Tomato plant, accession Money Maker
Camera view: bottom (45 deg); turntable rotation: 330 degrees
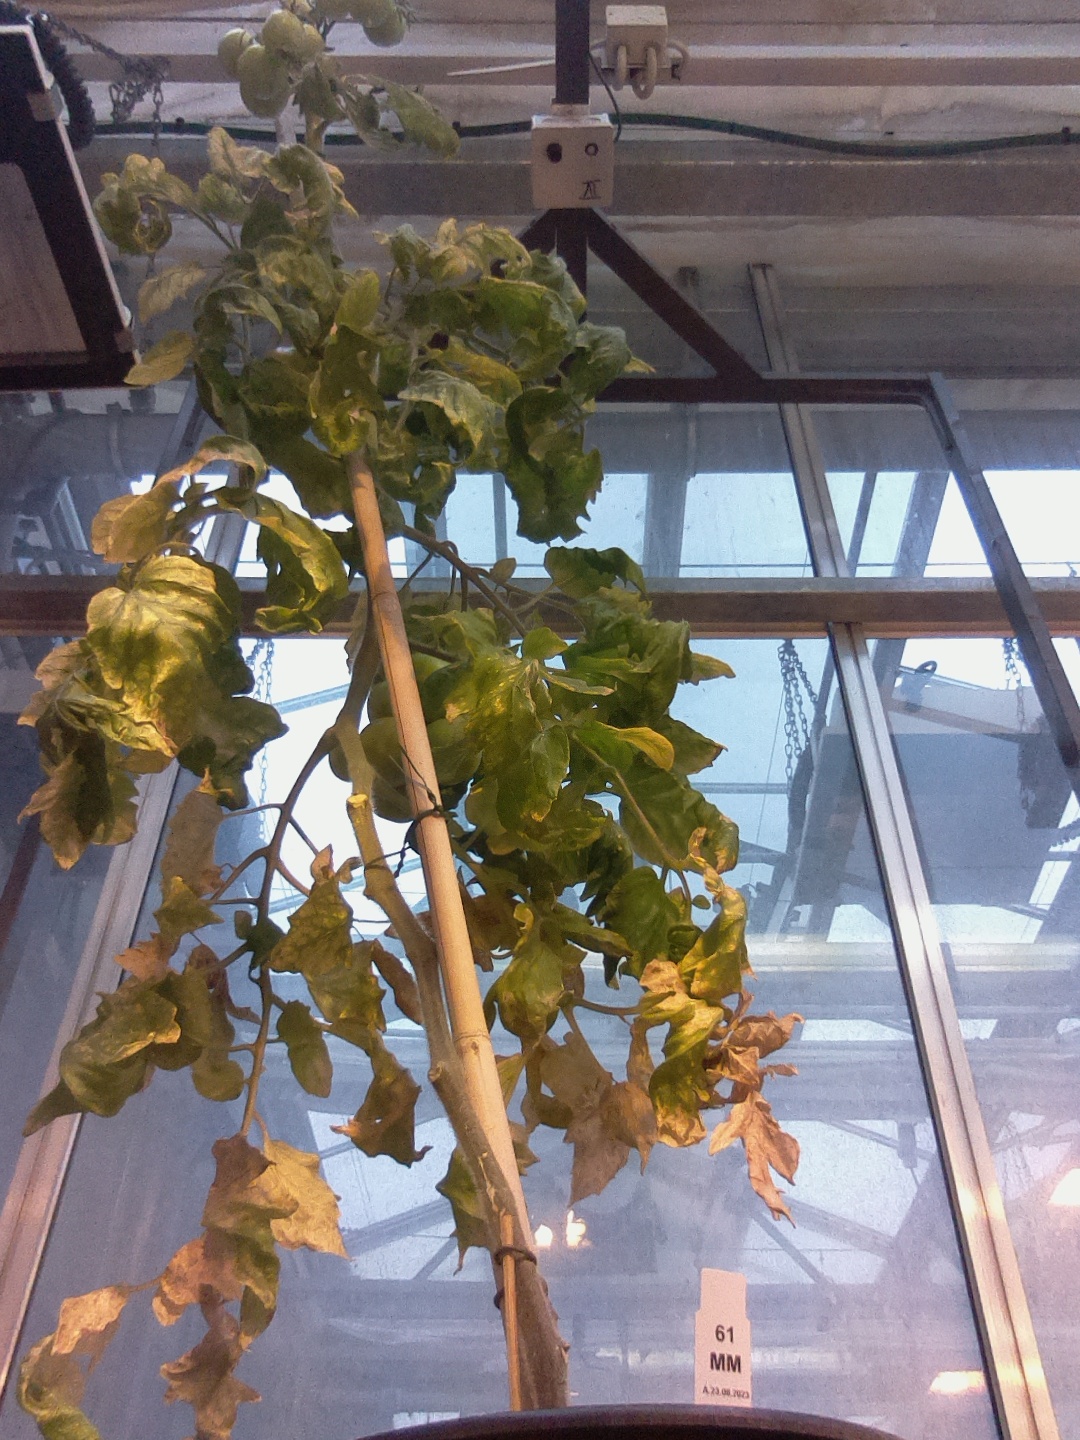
BBCH growth stage 80: fruits start showing typical ripe color (orange -> red)